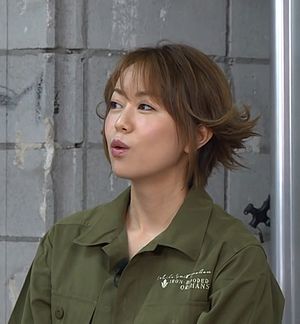
Mutsumi Tamura
Mutsumi Tamura er en japansk tegnefilmsdubber. Hun blev født i Aomori og voksede op i Tokyo, Japan. Hun arbejder for I'm Enterprise.